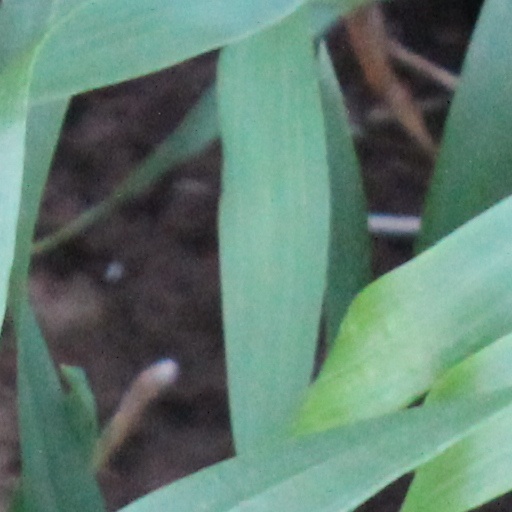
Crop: wheat